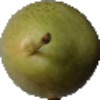
Label: Pear 1